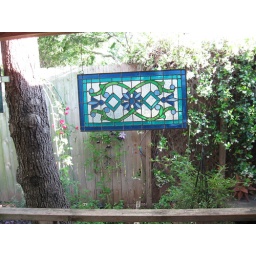
stained glass piece that i may bring inside to hang in the bedroom window